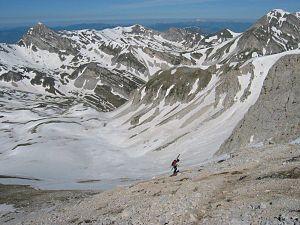
La région des Abruzzes [ɑb.ʁyz], plus couramment appelée les Abruzzes, est une des régions d'Italie centre-méridionale.
Le Pizzo d'Intermesoli est une montagne des Abruzzes du massif du Gran Sasso et des Apennins.
Le tourisme dans les Abruzzes est devenu l'un des secteurs les plus prospères de l'économie des Abruzzes, et il a connu une croissance remarquable ces dernières années. La région attire de nombreux touristes en provenance d'Italie et d'Europe ; selon les statistiques de l'institut italien de statistiques Istat, en 2007 1 371 155 touristes italiens s'y sont rendus ainsi que 189 651 étrangers. Avec un total de 7 374 646 touristes, la région se place septième parmi les régions italiennes pour le nombre de touristes par an. Selon l'analyse de marché et les études sectorielles sur le tourisme parues dans le TurisMonitor national des Abruzzes Society 2012, après une hausse qui a été estimée entre 4 et 5 % en 2012, le nombre de touristes étrangers devrait augmenter de 3 à 4 % d'ici la fin de l'année 2012, et le nombre de personnes travaillant dans le tourisme devrait augmenter pour s'établir à environ 25 000 personnes. Le pays le plus représenté parmi ces touristes étrangers est l'Allemagne. Un soutien discret au tourisme est également accordé par l'Aéroport des Abruzzes qui propose de nombreux vols charters à faible coût reliant la région avec le reste de l'Europe.